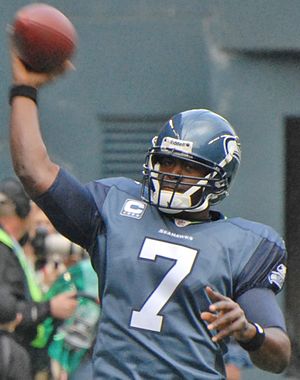
Tarvaris Jackson
Tarvaris Jackson
Tarvaris Jackson var en amerikansk footballspiller, der tidligere spillede i NFL som quarterback for Seattle Seahawks. Han har spillet i NFL siden 2006 og har desuden spillet for Minnesota Vikings og Buffalo Bills.